Inductor

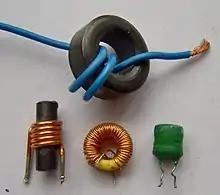
A selection of low-value inductors

An inductor, also called a coil, choke, or reactor, is a passive two-terminal electrical component that stores energy in a magnetic field when an electric current flows through it. An inductor typically consists of an insulated wire wound into a coil.